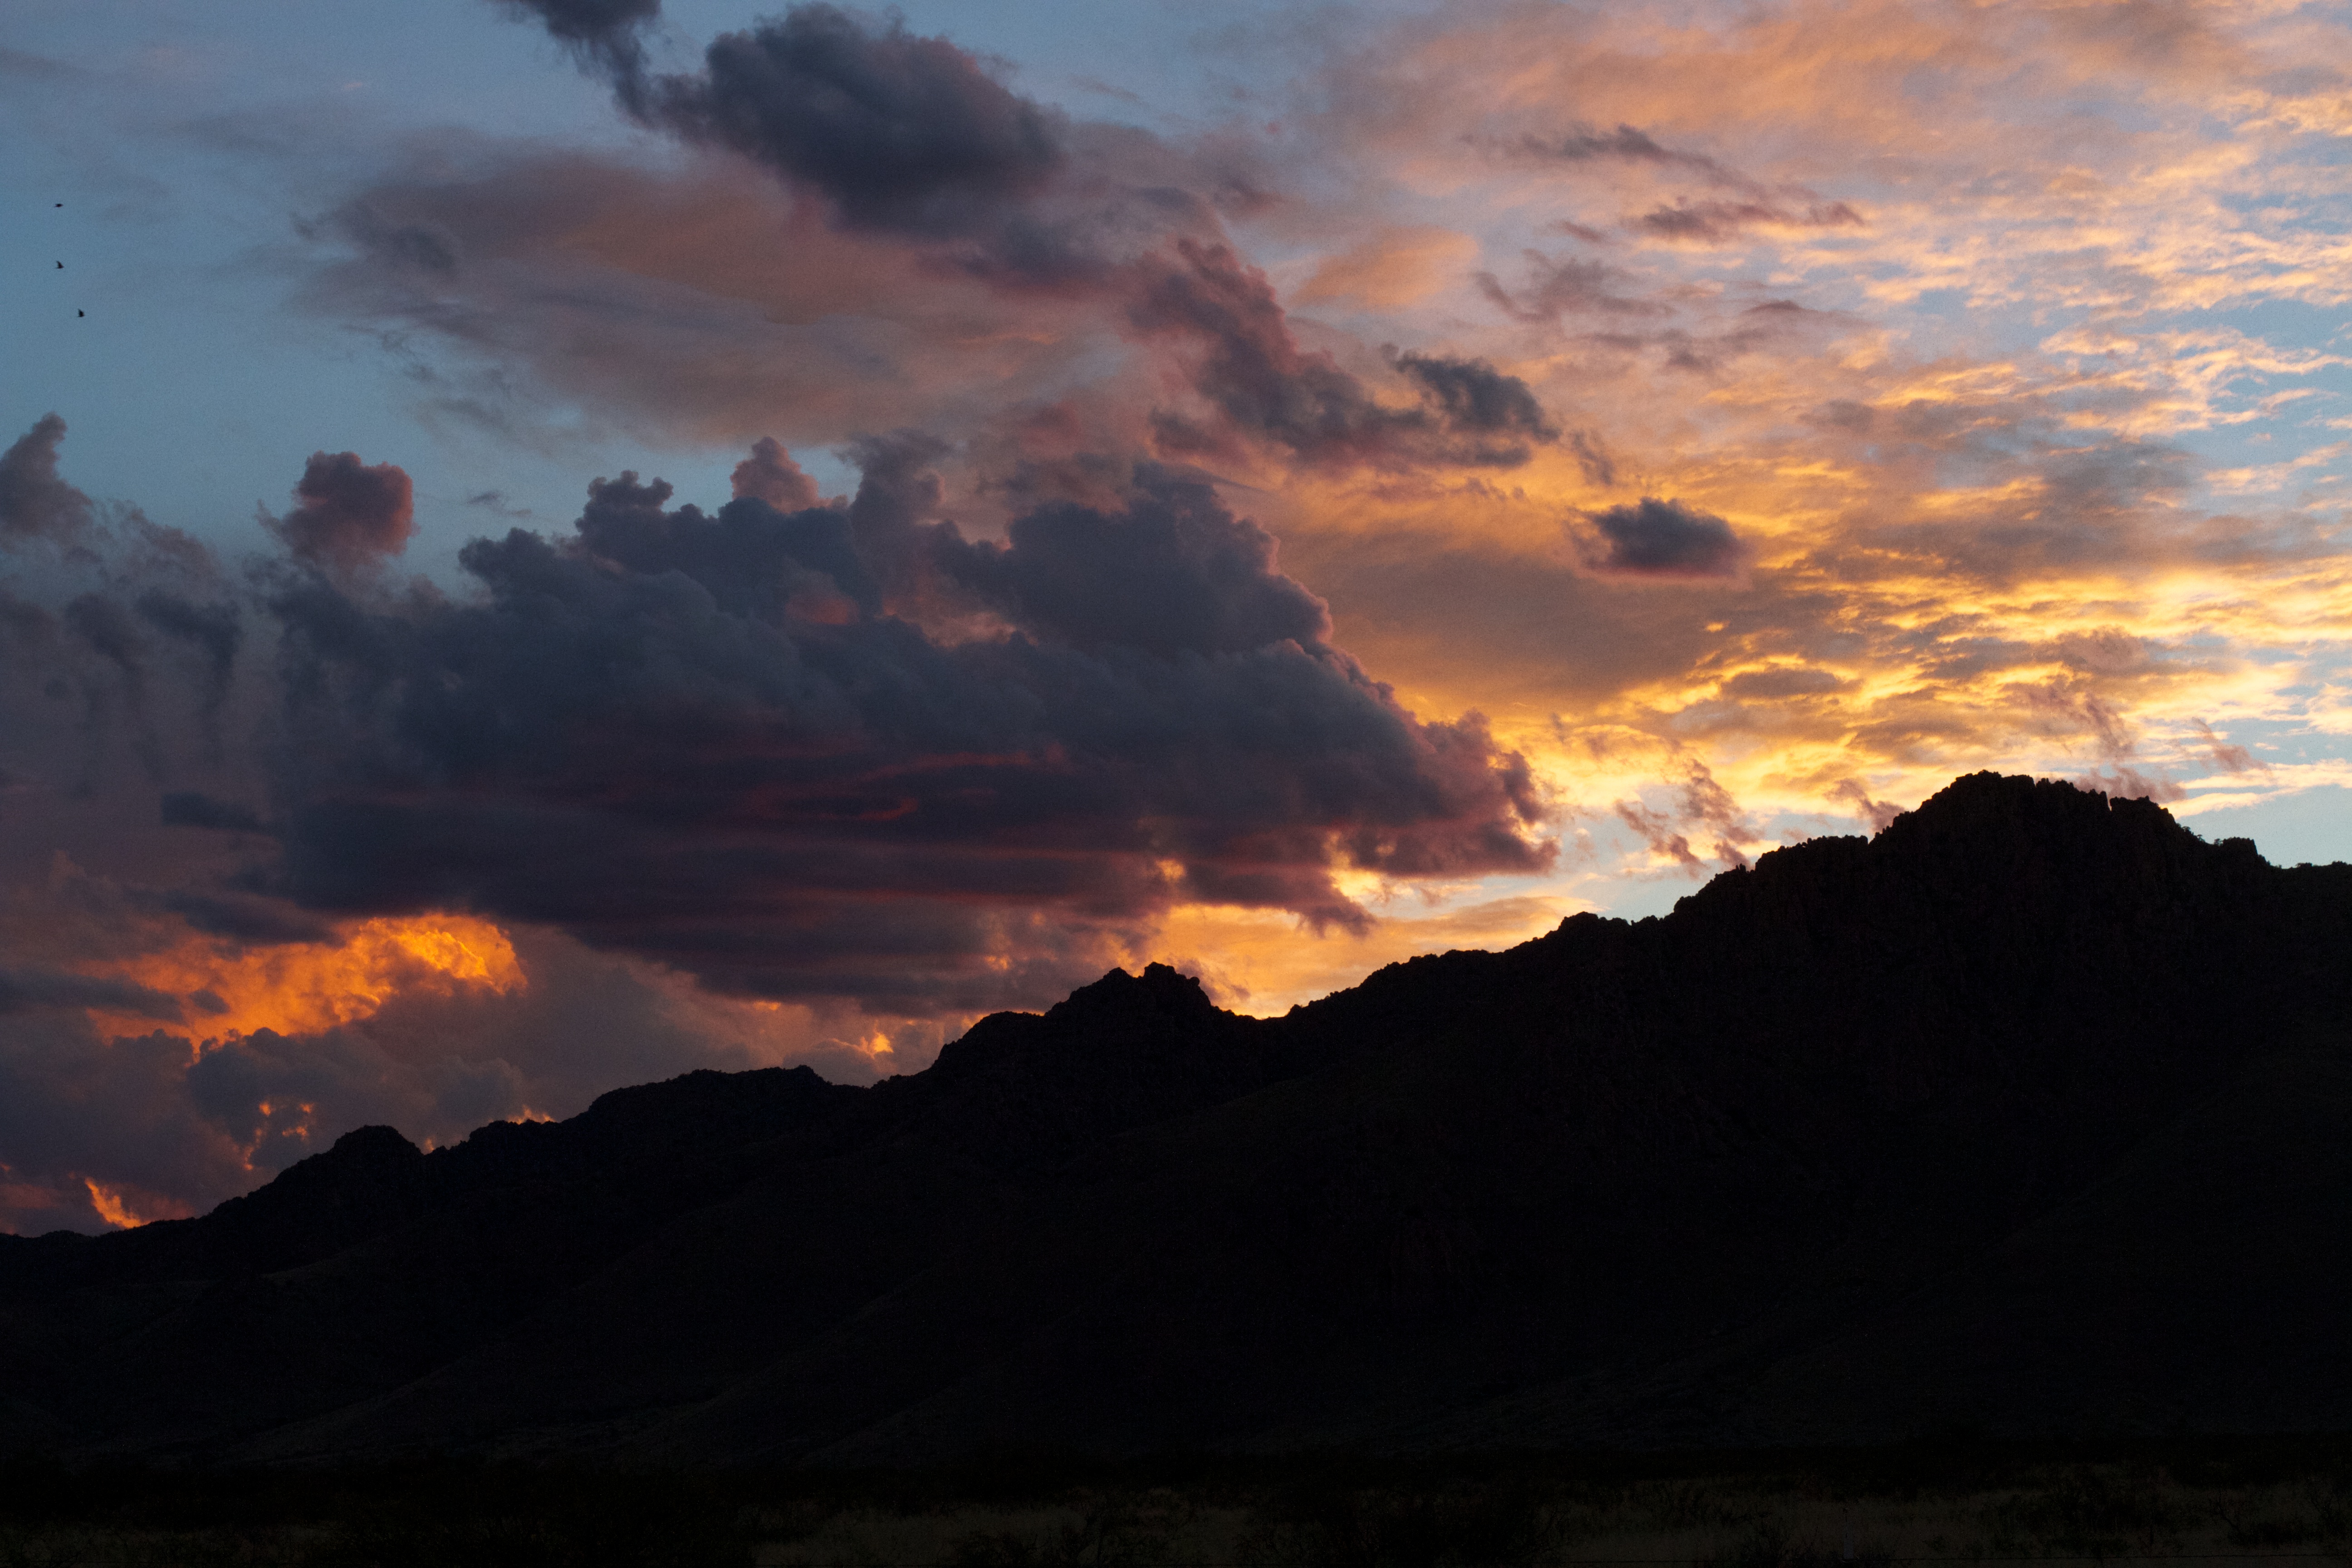
sea, horizon, mountain, cloud, sky, sunrise, sunset, morning, hill, dawn, dusk, evening, afterglow, meteorological phenomenon, mountainous landforms, red sky at morning